Dzigan and Schumacher

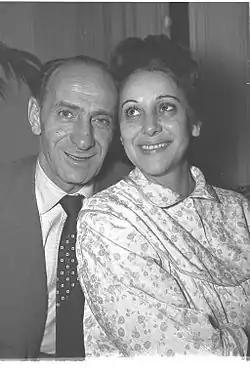
Shimon Dzigan and his wife Eva

Shimon Dzigan (1905 – April 14, 1980) and Israel Schumacher (1908 – May 21, 1961) were both born in Łódź. Dzigan's father was a soldier in the Imperial Russian Army. After the outbreak of World War I, Dzigan was apprenticed to a tailor to help the family make ends meet. Schmacher went to a Hebrew school.